Honus Wagner

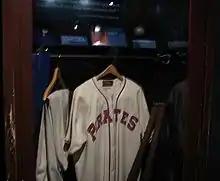
Honus Wagner's locker on display at the Hall of Fame

In , following another retirement, Wagner returned for his final, abbreviated season. Returning in June, he was spiked in July and played only sparingly for the remainder of the year, batting .265. He briefly held the role of interim manager, but after going 1–4, Wagner told owner Dreyfuss the job was not for him. He retired as the NL's all-time hit leader, with 3,430. (Subsequent research has since revised this total to 3,418.) It took 45 years for St. Louis' Stan Musial to surpass Wagner's hit total.